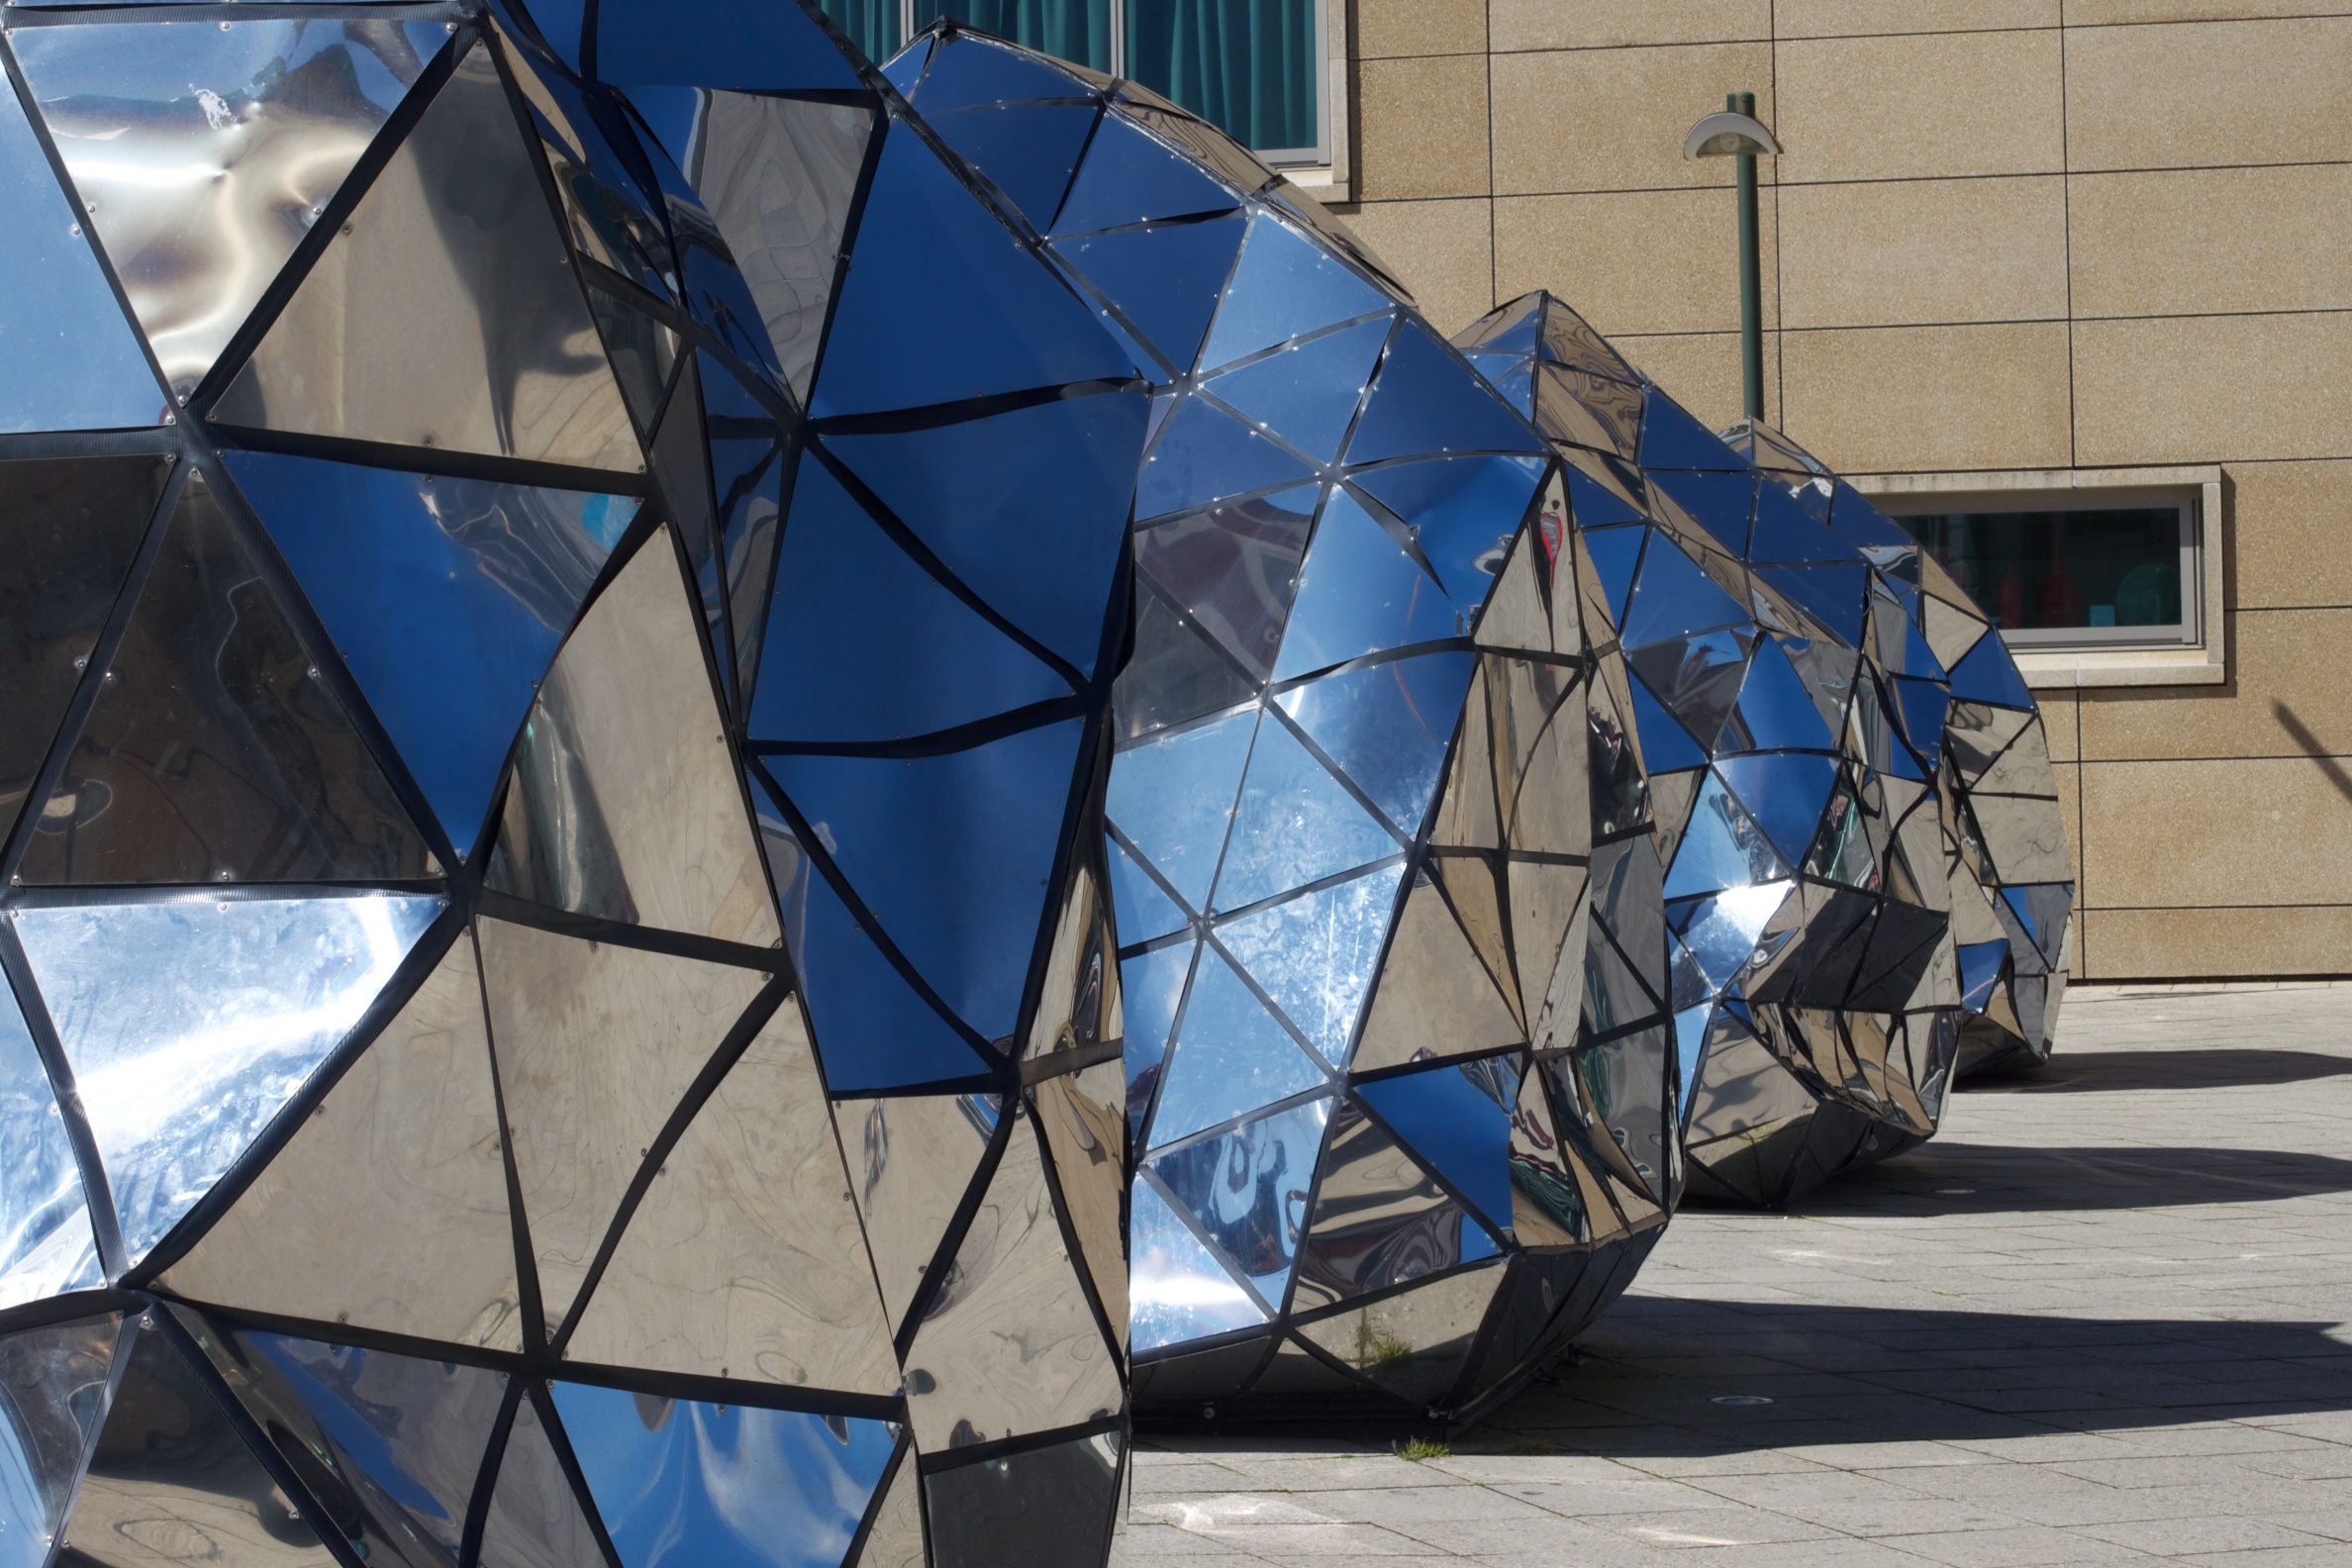
window, glass, blue, sculpture, art